Danica Patrick

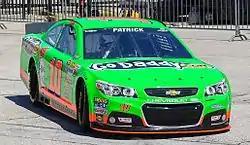
Patrick during practice for the 2013 NRA 500

In 2012, Patrick raced full-time in the Nationwide Series for JR Motorsports and began competing a limited schedule with ten races in the Sprint Cup Series with Stewart-Haas Racing in an alliance with Tommy Baldwin Racing (TBR) in the No. 10 Chevrolet Impala. Because TBR moved its top-35 owner points from the No. 36 driven by Dave Blaney to the new No. 10, she was guaranteed a spot at the Daytona 500. Patrick began her season by qualifying on the pole for the DRIVE4COPD 300, making her the second woman to achieve this feat in national NASCAR after Shawna Robinson in 1994. Her participation in the Daytona 500 was over after one lap when she was involved in a four-car accident, finishing 38th, 74 laps behind race winner Matt Kenseth. Patrick closed off her first full-time Nationwide Series season with four top-ten finishes, and placed tenth in the final points standings. Her season's best result was at Texas Motor Speedway where she came eighth. Patrick's best road course finish in her NASCAR career came at Circuit Gilles Villeneuve, coming ninth and led a season-high twenty laps.